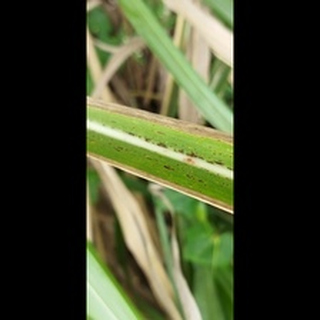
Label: sugarcane_rust